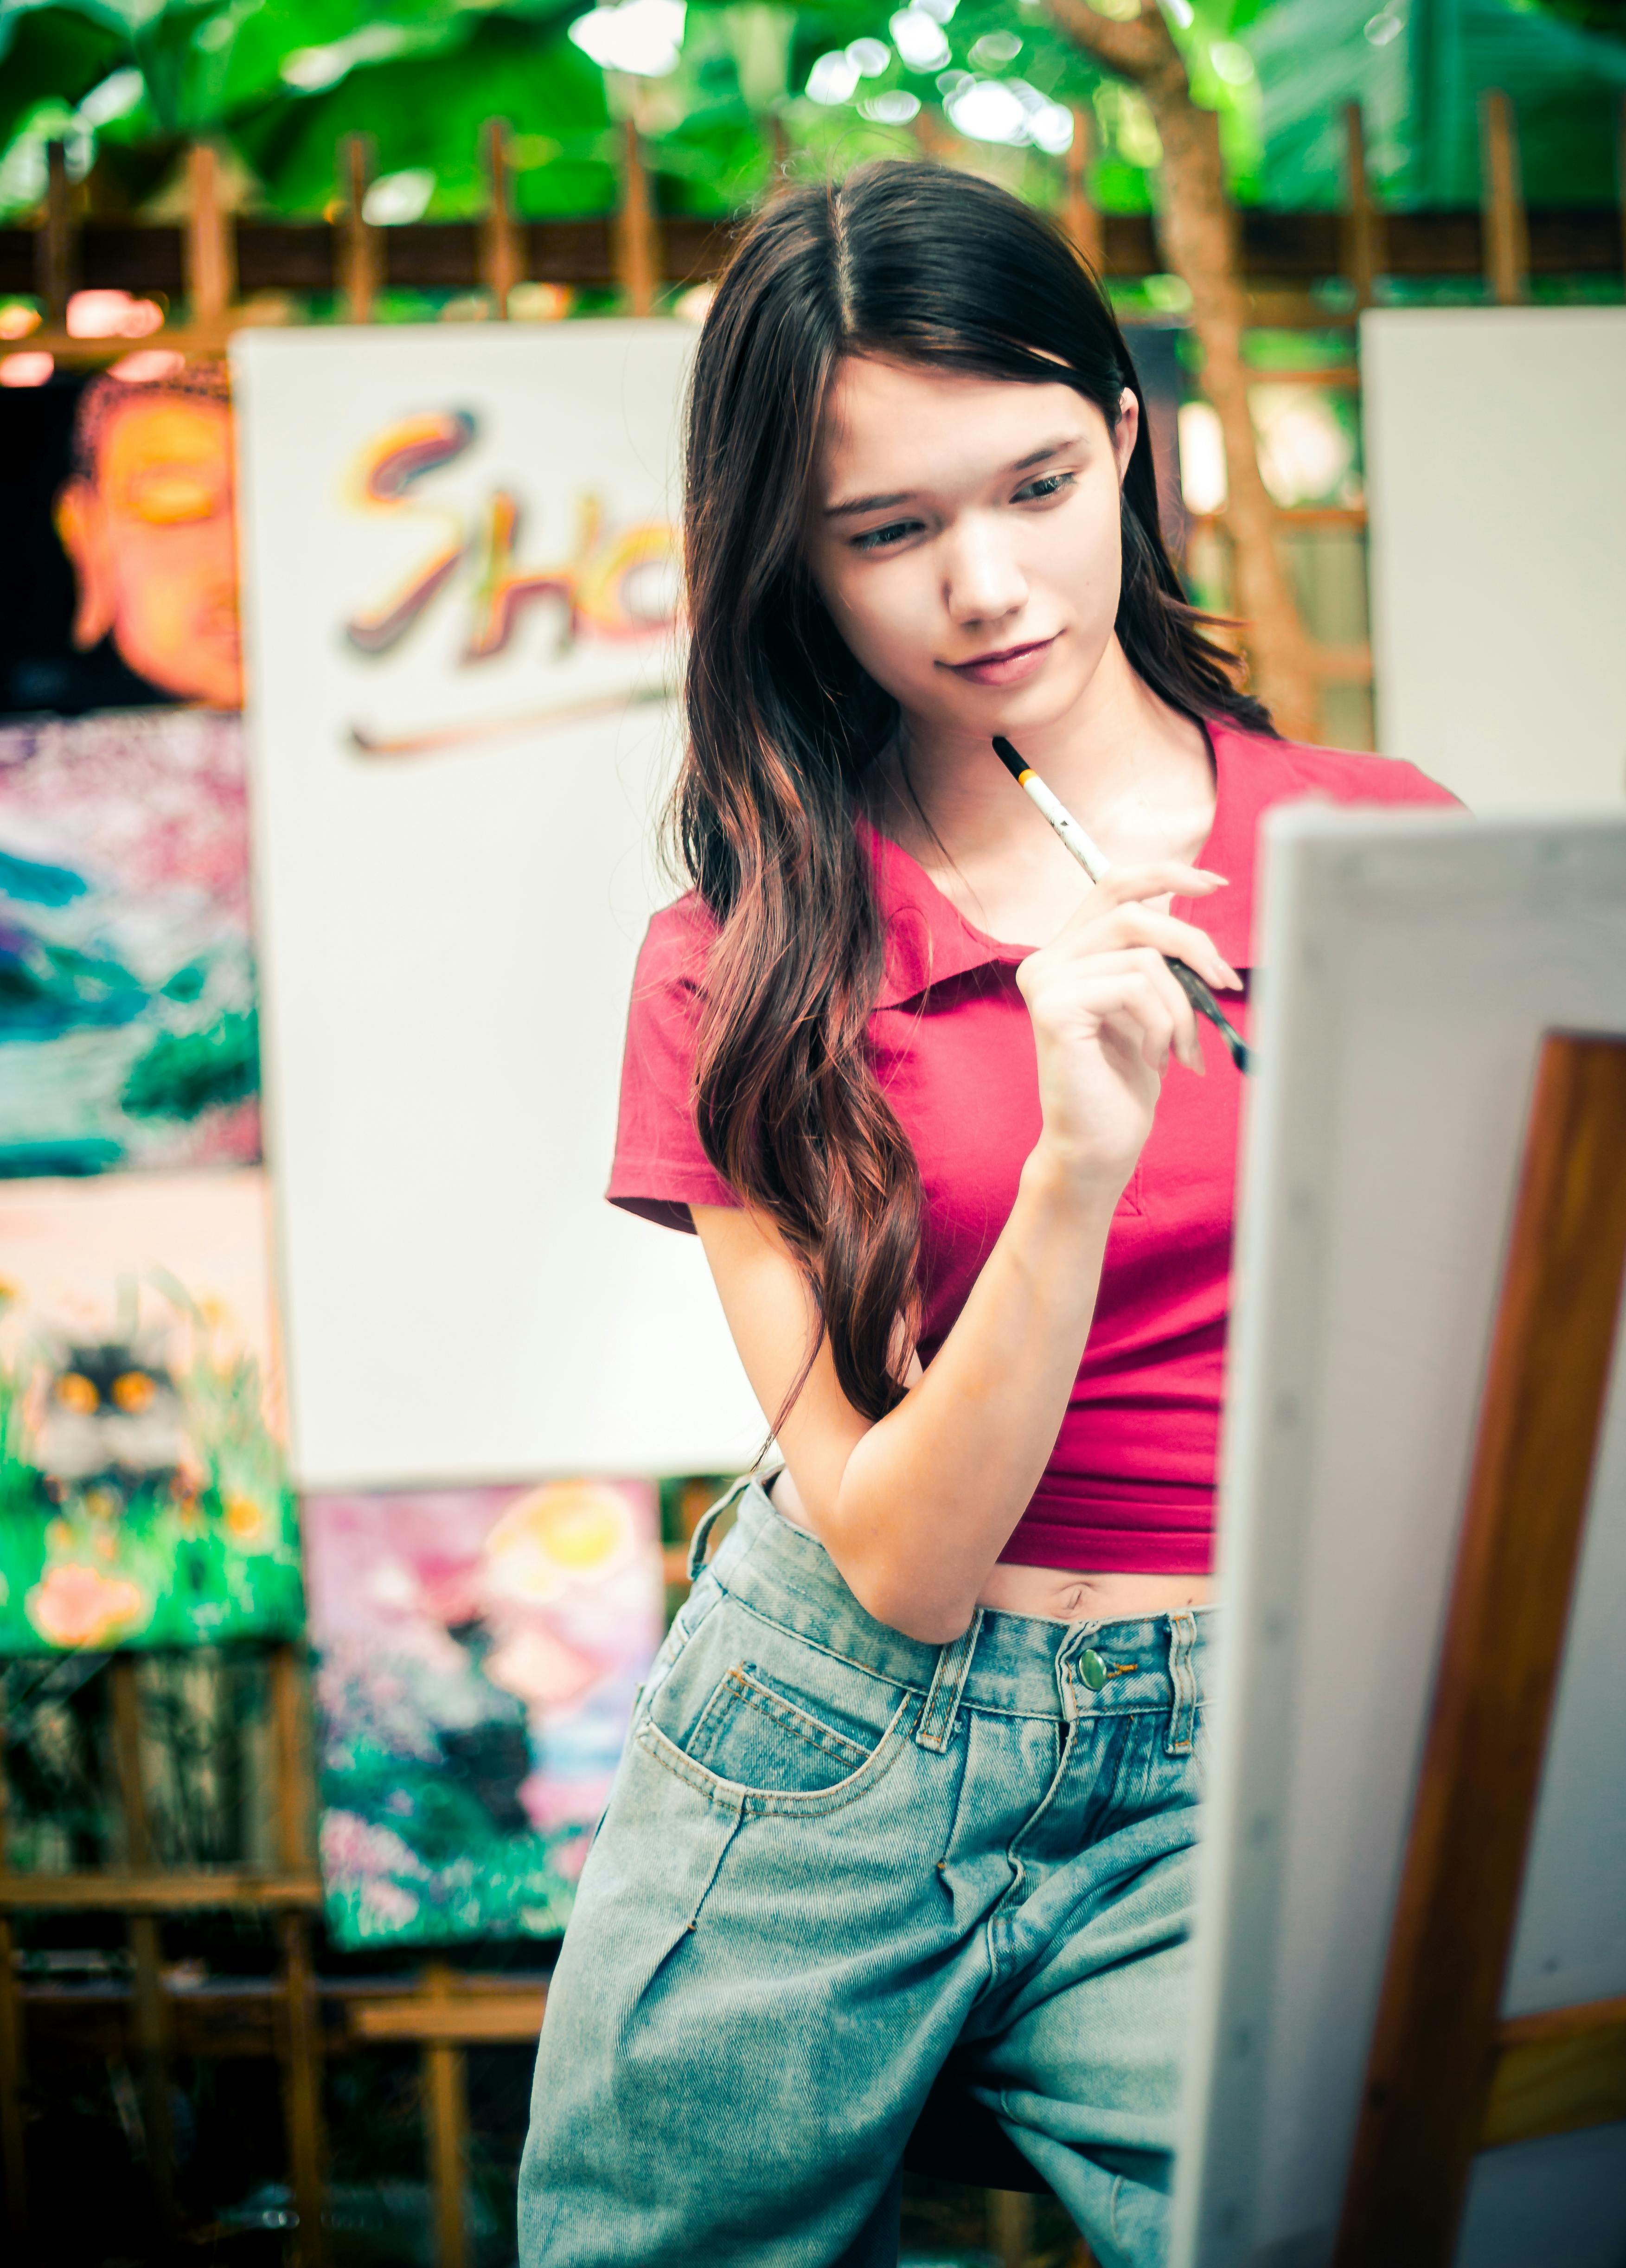
woman, clothing, hair, lips, face, arm, hand, beauty, fashion, eye, human body, black hair, denim, long hair, waist, model, torso, photo shoot, abdomen, thorax, jean shorts, crop top, stomach, fashion model, portrait photography, happiness